Danny Glover

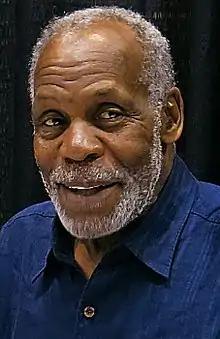
Glover in 2014

Glover co-starred in the science fiction comedy film "Sorry to Bother You", which was released in theaters on July 6, 2018. He also appeared in the film "The Last Black Man in San Francisco" (2019). In December 2019, he played Milo Walker in the action comedy film "" starring Dwayne Johnson, Kevin Hart, Jack Black and Karen Gillan.